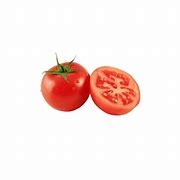
Label: tomato